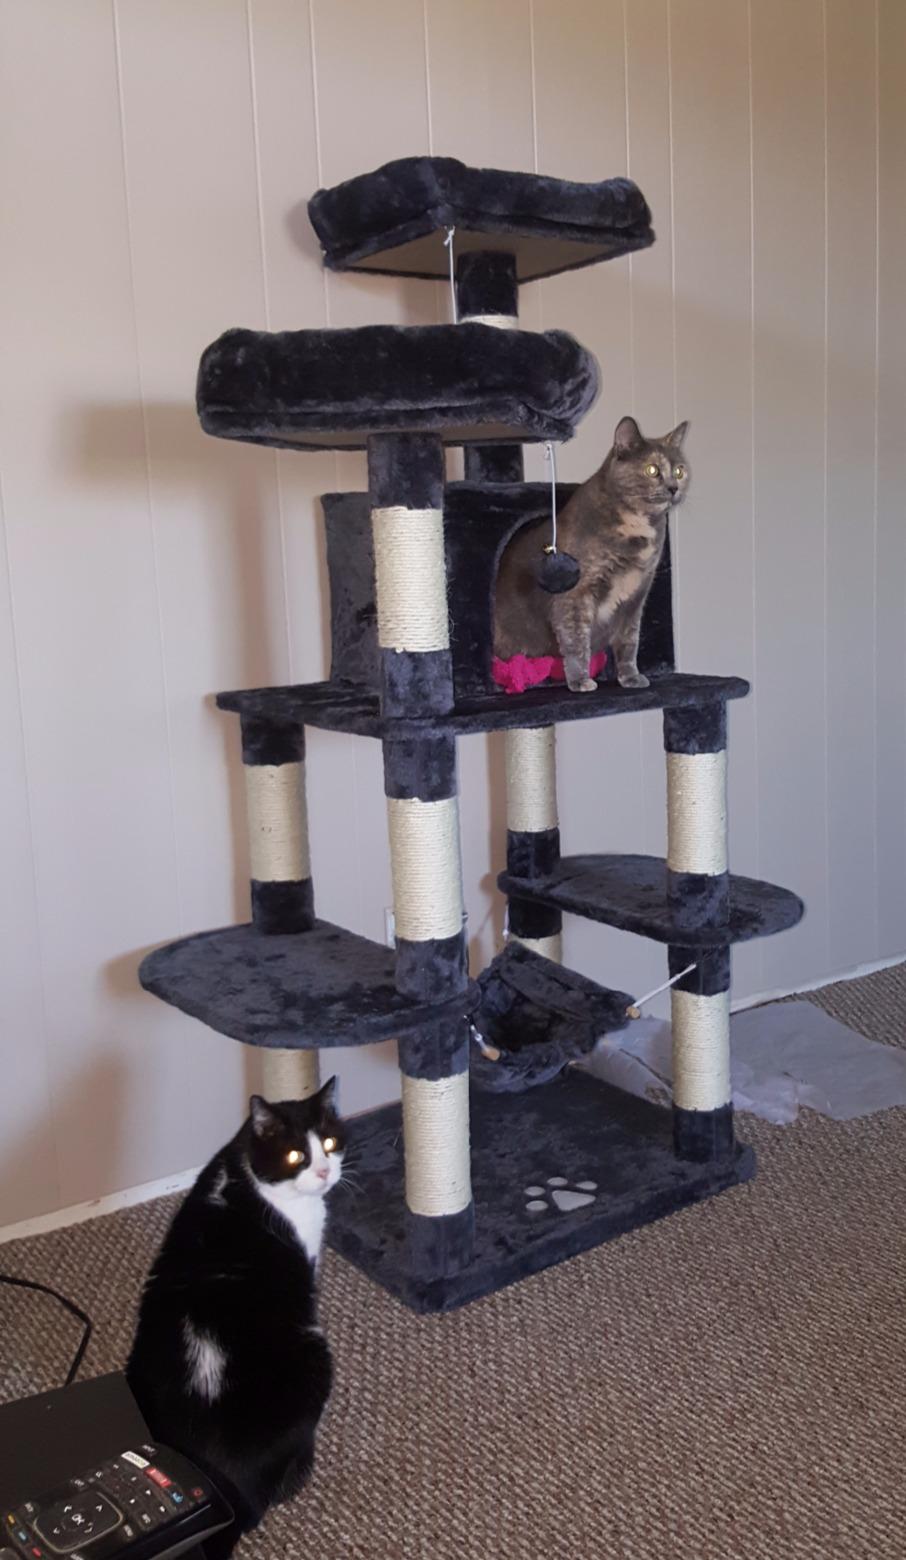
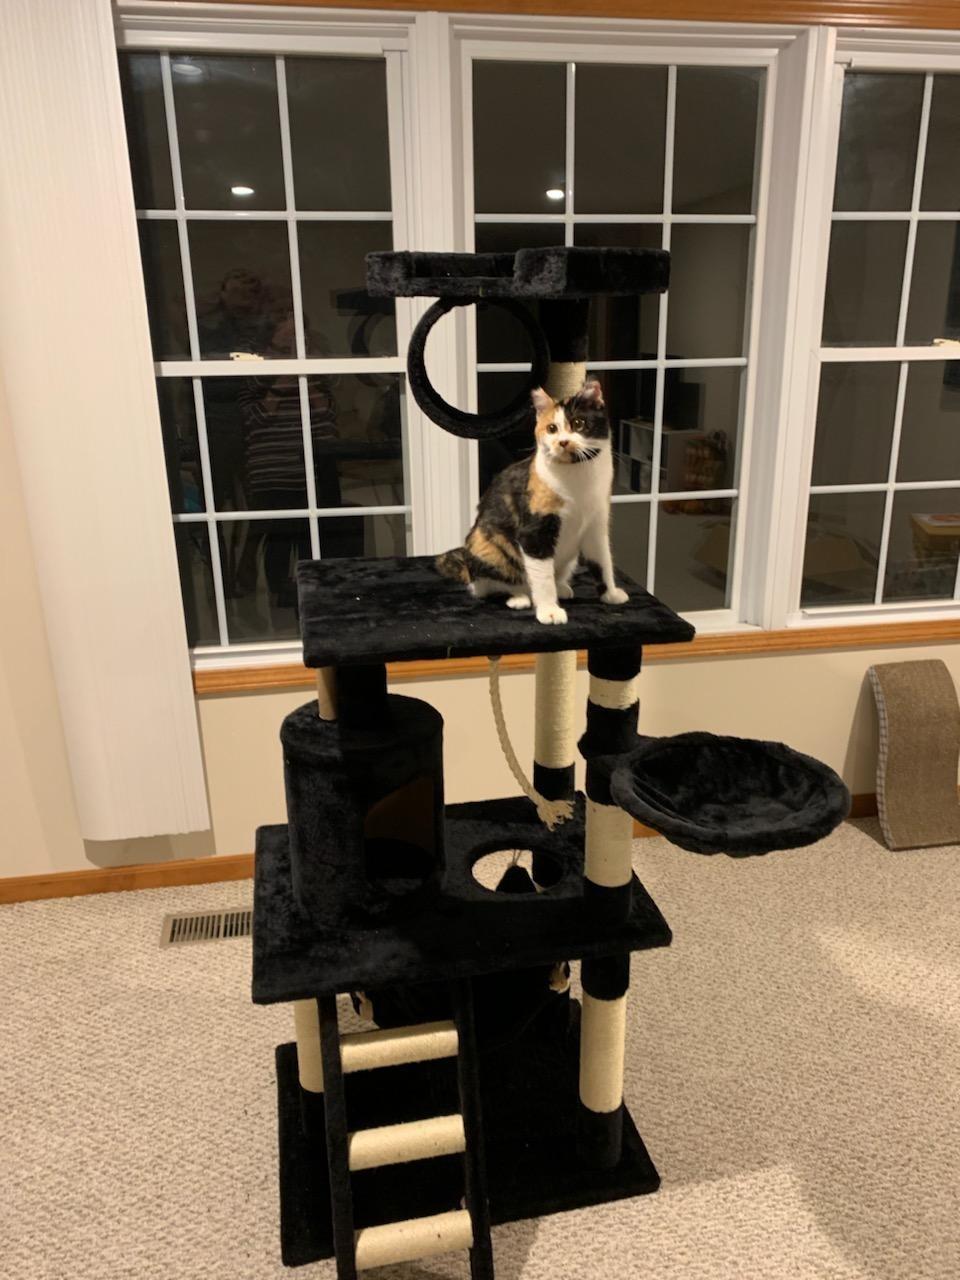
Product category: items_cat tree
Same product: no